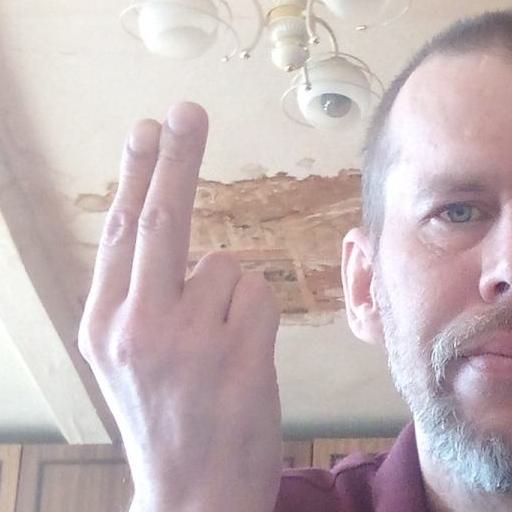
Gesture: two_up_inverted